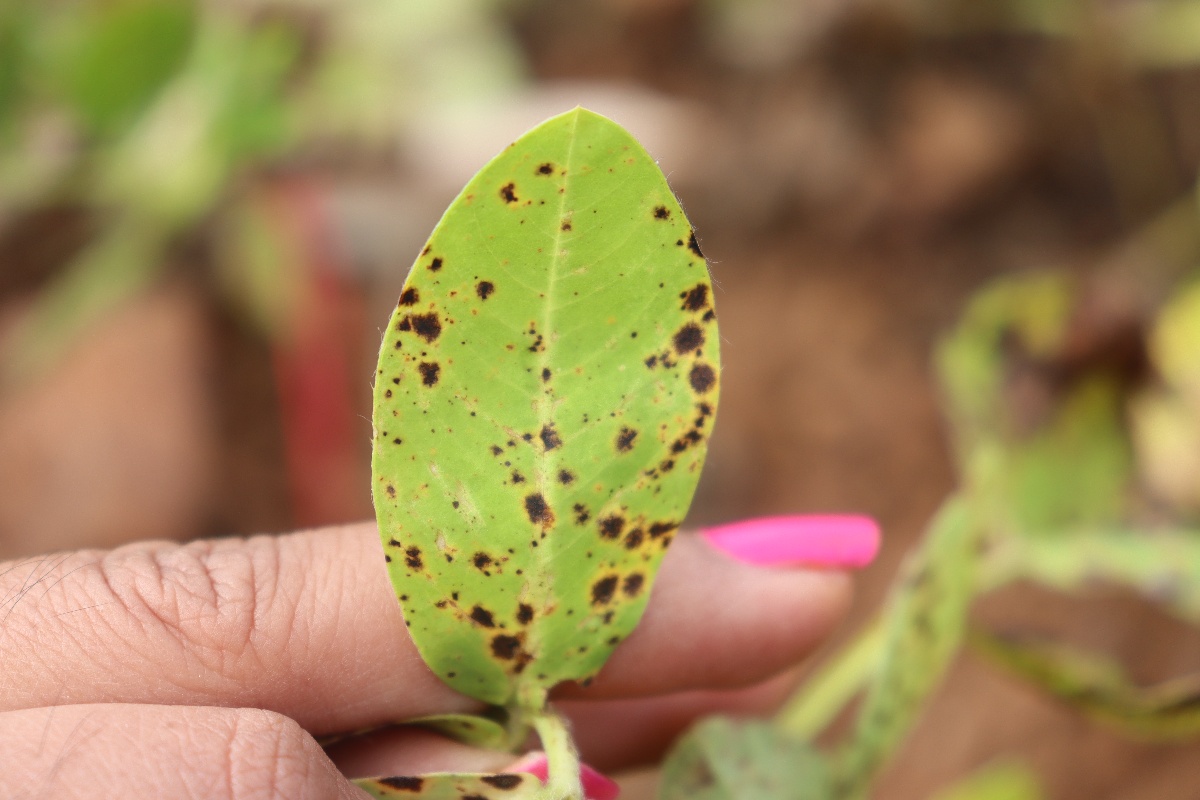
Label: late leaf spot